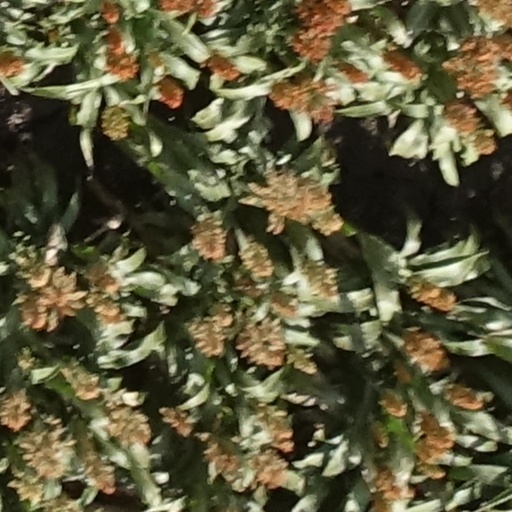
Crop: sorghum